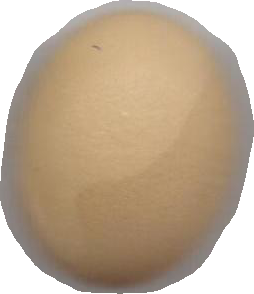
Variety: Dega